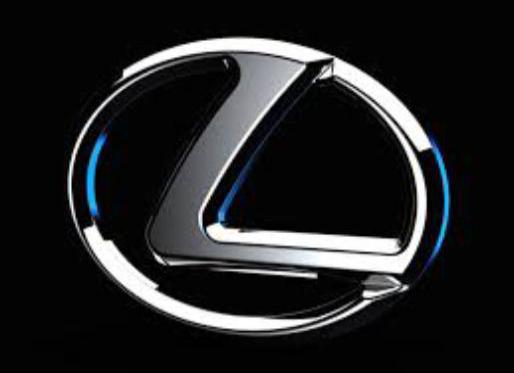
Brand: lexus-2
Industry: Transportation